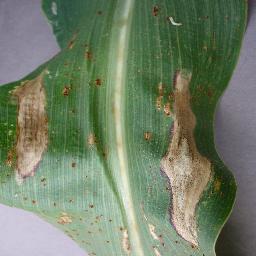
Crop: corn
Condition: (maize)_northern_blight